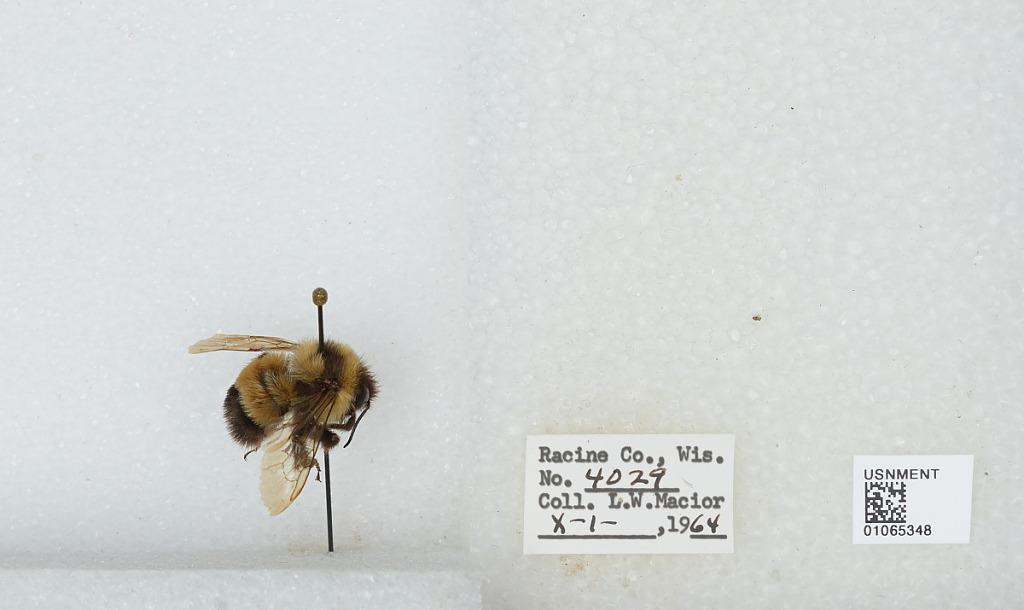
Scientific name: Bombus (Bombus) affinis Cresson
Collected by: L. Macior
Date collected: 1964-10-1
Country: United States
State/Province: Wisconsin
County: Racine
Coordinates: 42.78, -87.76